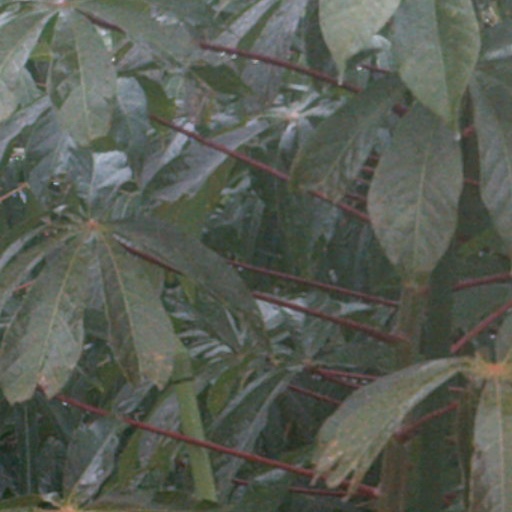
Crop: cassava